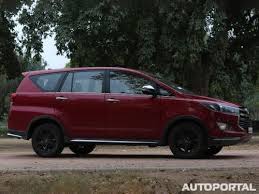
Label: noambulance